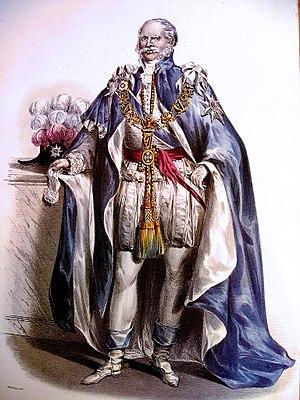
Frédérique Louise Caroline Sophie Charlotte Alexandrine de Mecklembourg-Strelitz, née le 3 mars 1778 à Hanovre, sous la période électorale de la ville et décédée le 29 juin 1841 dans la même ville, au royaume de Hanovre, fille de Charles II de Mecklembourg-Strelitz et de Frédérique de Hesse-Darmstadt, est une princesse allemande de la maison de Mecklembourg.
Ernest-Auguste Iᵉʳ, duc de Cumberland et Teviotdale et roi de Hanovre, est né le 5 juin 1771 au palais de Buckingham, à Londres, et mort le 18 novembre 1851 à Hanovre. Membre de la famille royale britannique, Ernest-Auguste Iᵉʳ règne sur le royaume de Hanovre du 20 juin 1837 à sa mort.
Le très illustre ordre de Saint-Patrick est un ordre de chevalerie britannique associé à l’Irlande. Il fut institué en 1783 par Georges III afin d’obtenir — ou de récompenser — le soutien du Parlement d'Irlande, car une autonomie substantielle avait été accordée à cette province peu avant la création de l’ordre. Le titre de chevalier de Saint-Patrick a été régulièrement remis jusqu’en 1922, date à laquelle une partie de l’Irlande est devenue indépendante sous le nom d’État libre d'Irlande. Alors que l’ordre existe toujours, personne n’a été fait chevalier de Saint-Patrick depuis 1936. Le dernier chevalier survivant, le prince Henry, duc de Gloucester, est mort en 1974. La reine reste cependant la souveraine de l’ordre, et il reste un officier, le roi d'armes d'Ulster et de Norroy.